University of Helsinki

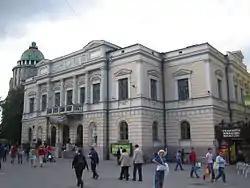
The Old Student House (Student Union), Aleksanterinkatu

The main building as well as other buildings of the campus were badly damaged during the Soviet bombings in World War II but rebuilt after the war.